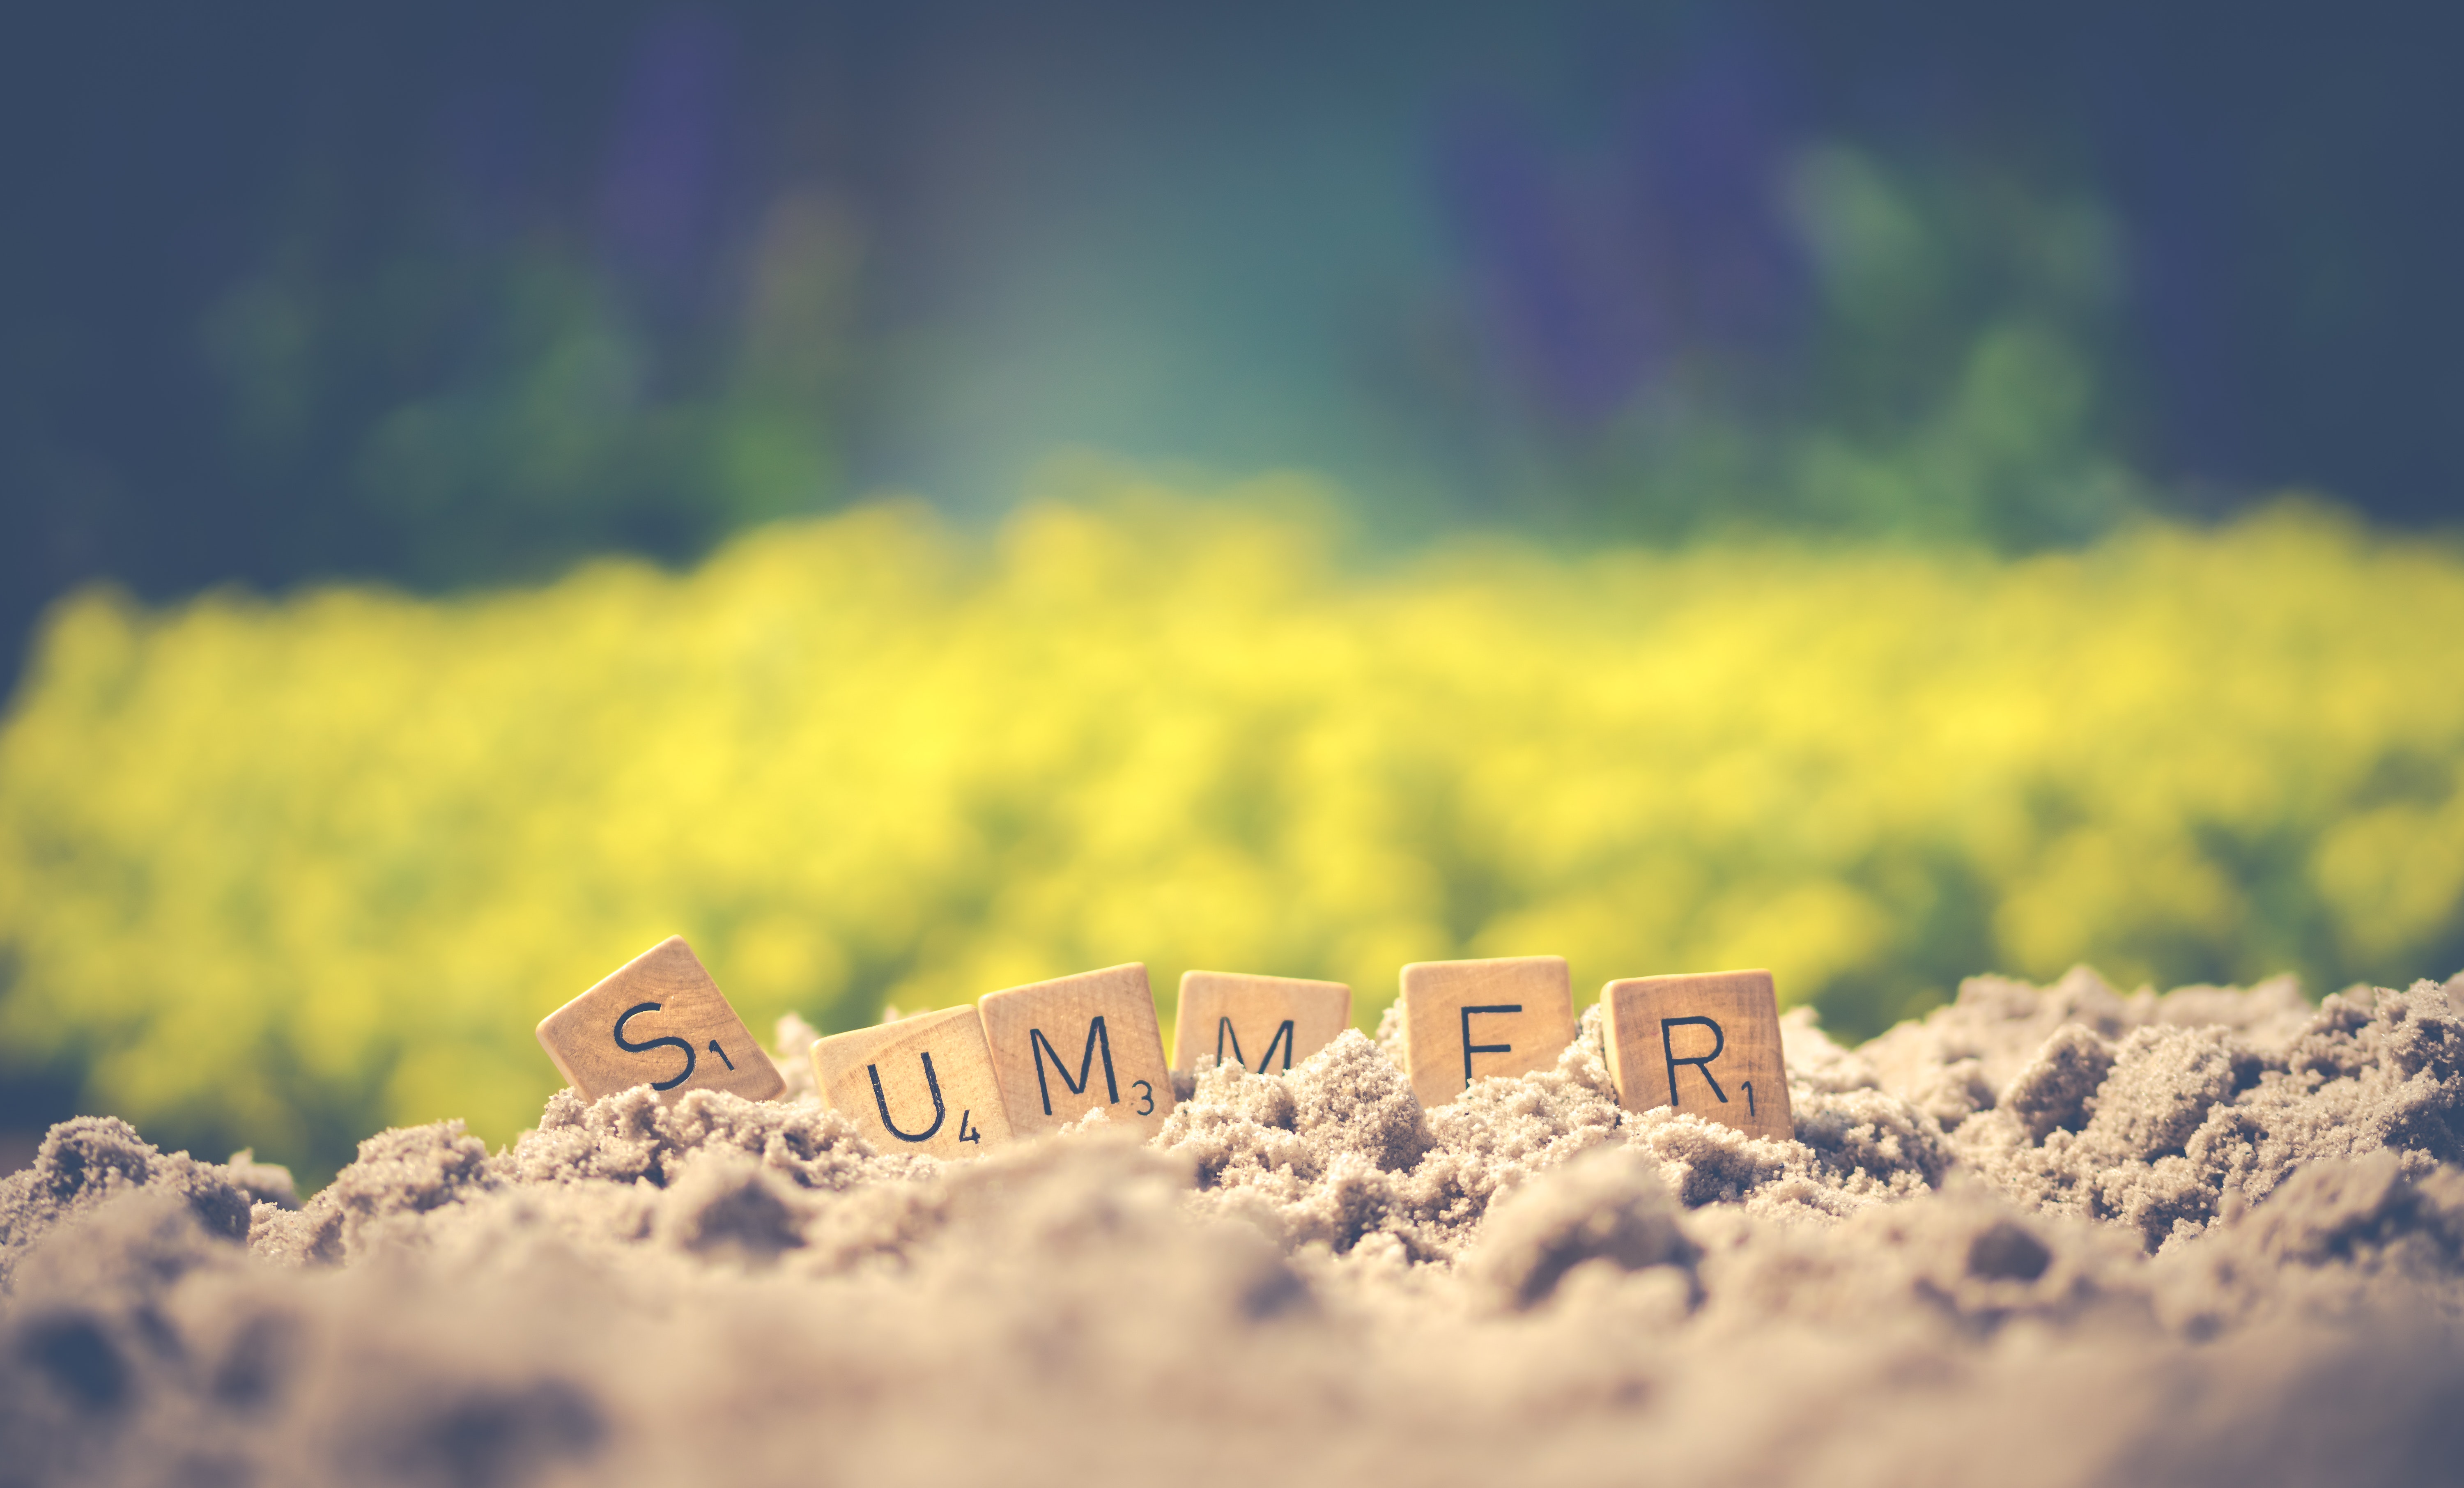
nature, sky, yellow, grass, macro photography, cloud, spring, photography, font, adaptation, landscape, soil, plant, meteorological phenomenon, sand